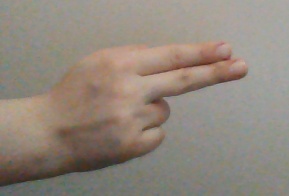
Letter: ain